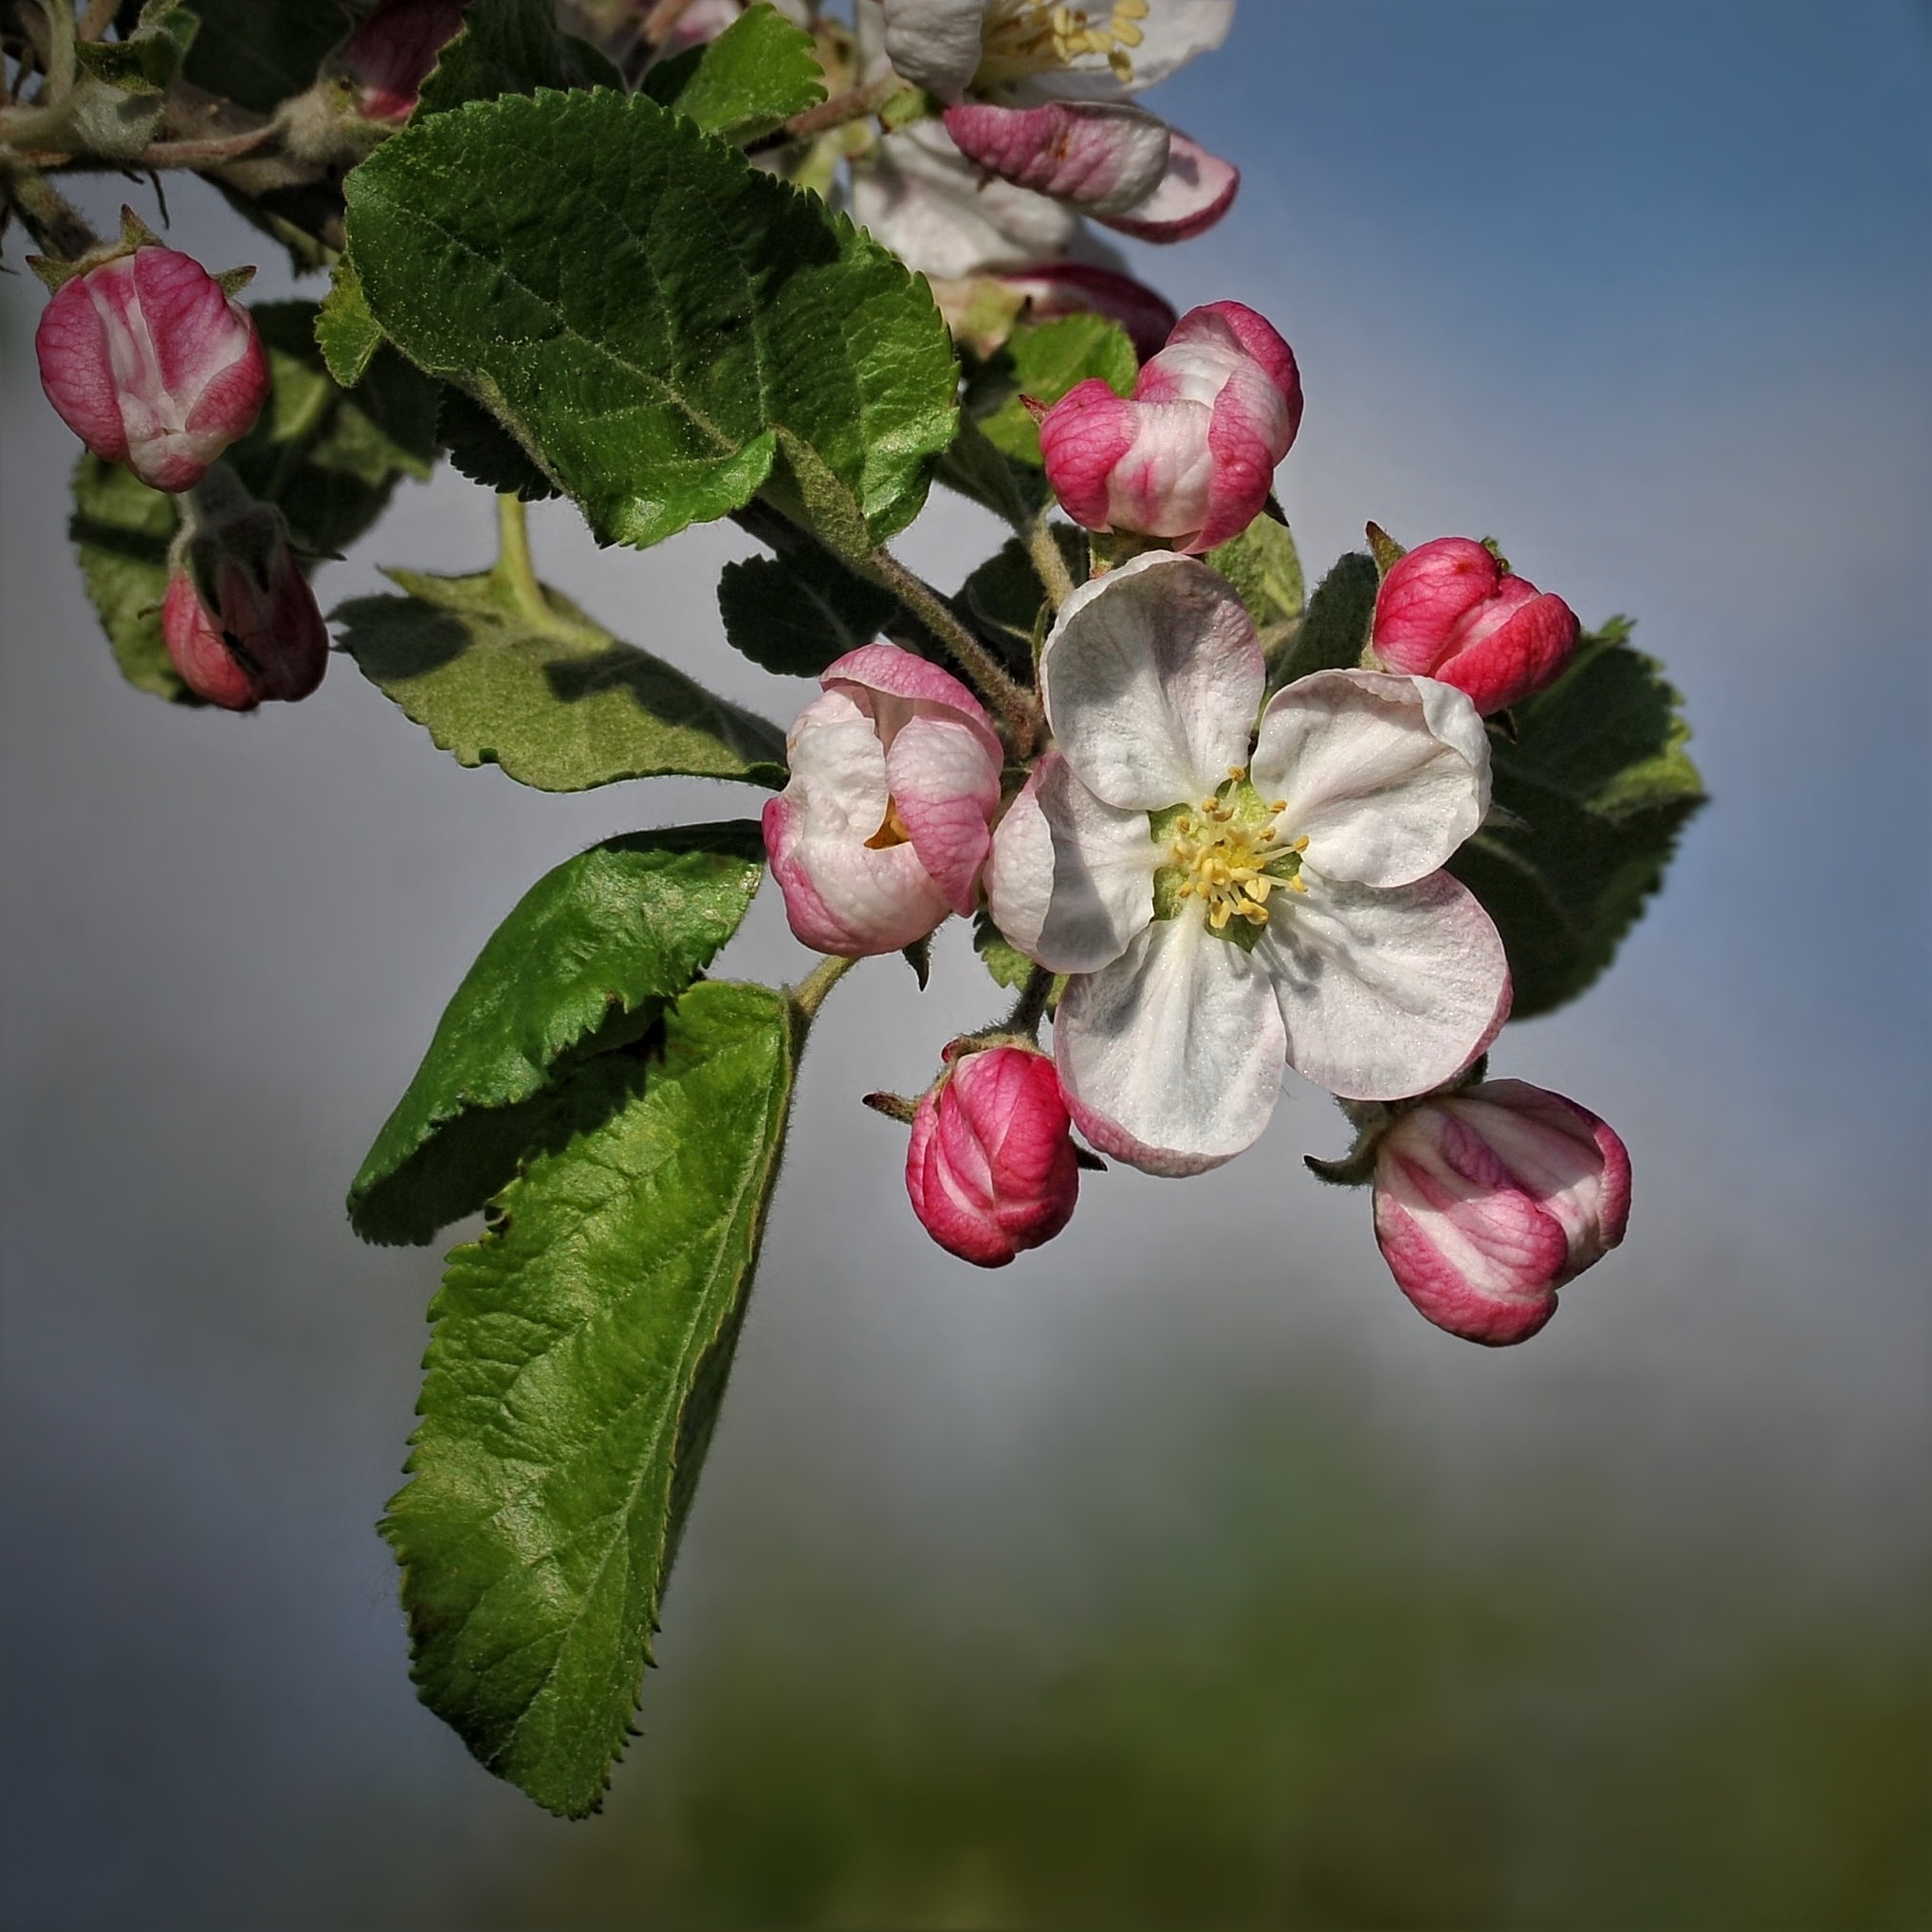
branch, blossom, plant, fruit, berry, leaf, flower, petal, bloom, orchard, food, produce, botany, flora, shrub, bud, apple tree, macro photography, apple blossom, flowering plant, rose family, apple tree blossom, land plant